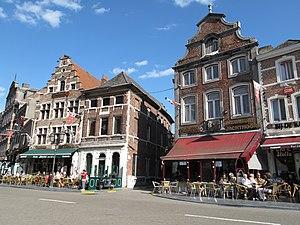
Diest est une ville néerlandophone de Belgique située en Région flamande dans la province du Brabant flamand.